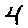
Label: 4